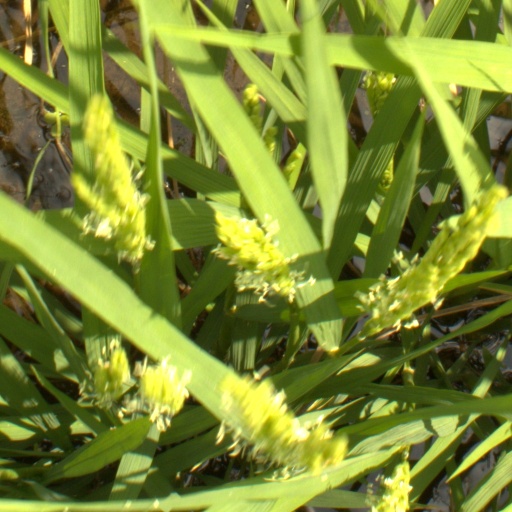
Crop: rice